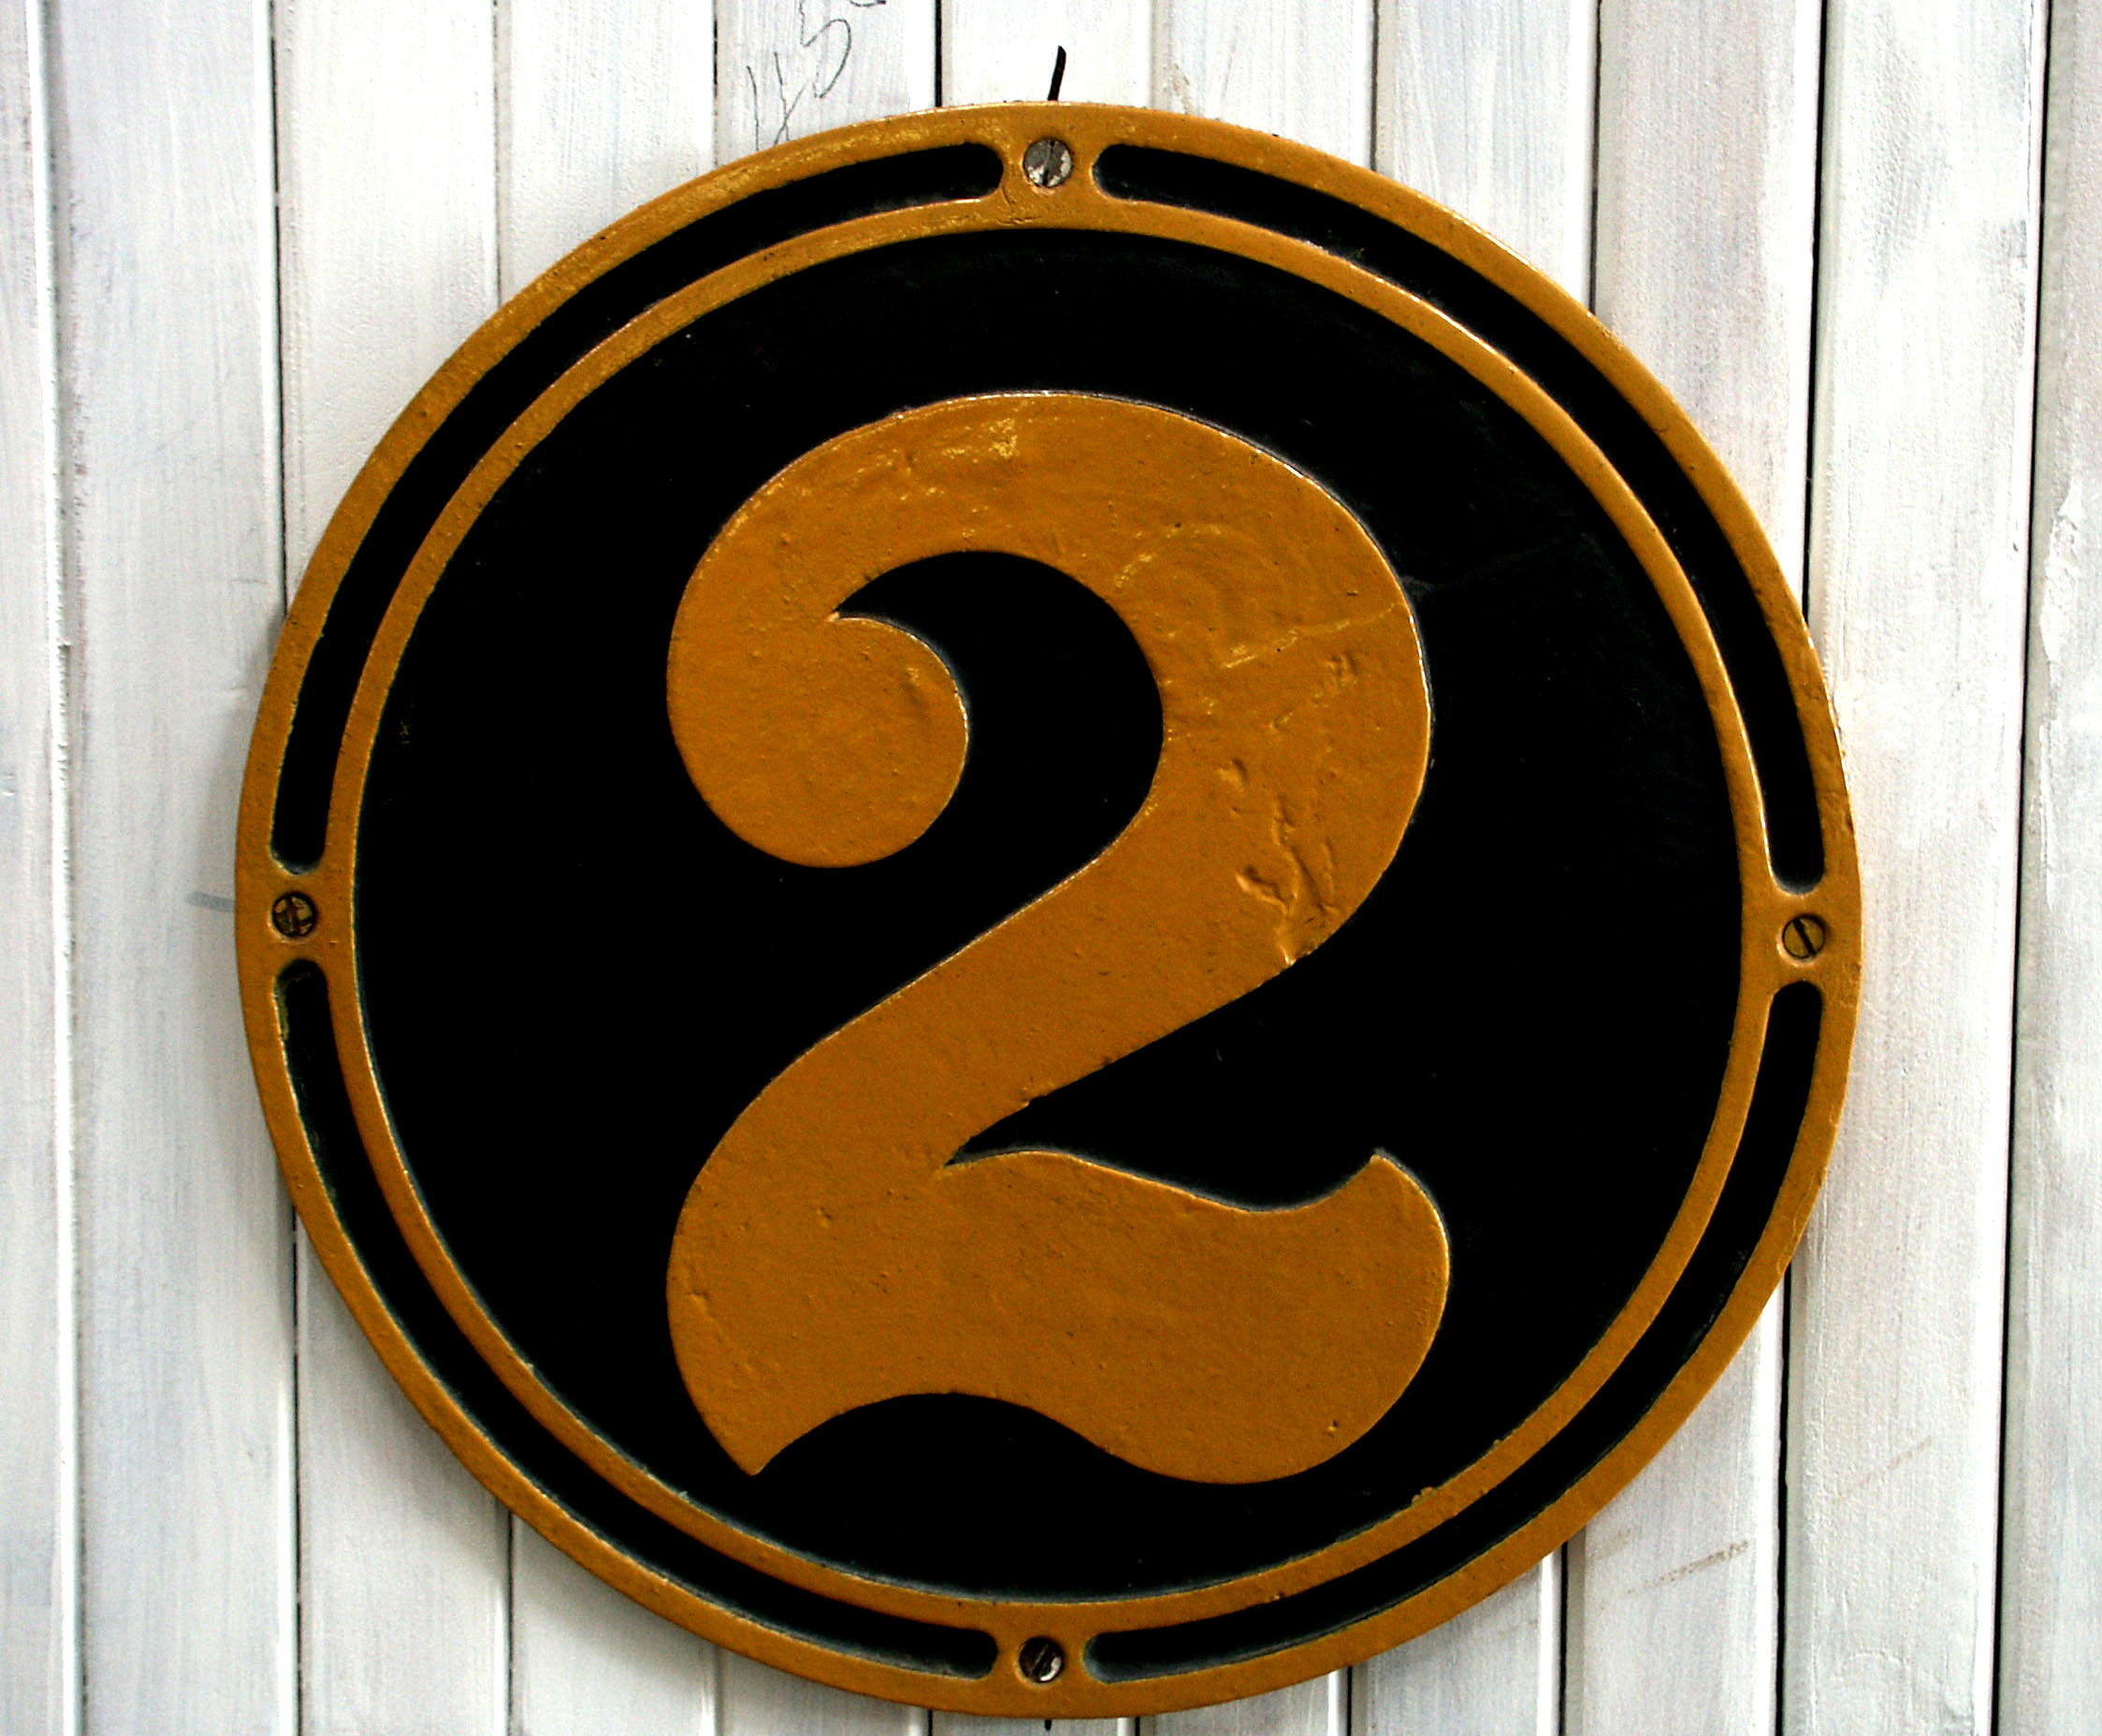
number, train, symbol, two, yellow, circle, font, illustration, trademark, house numbering